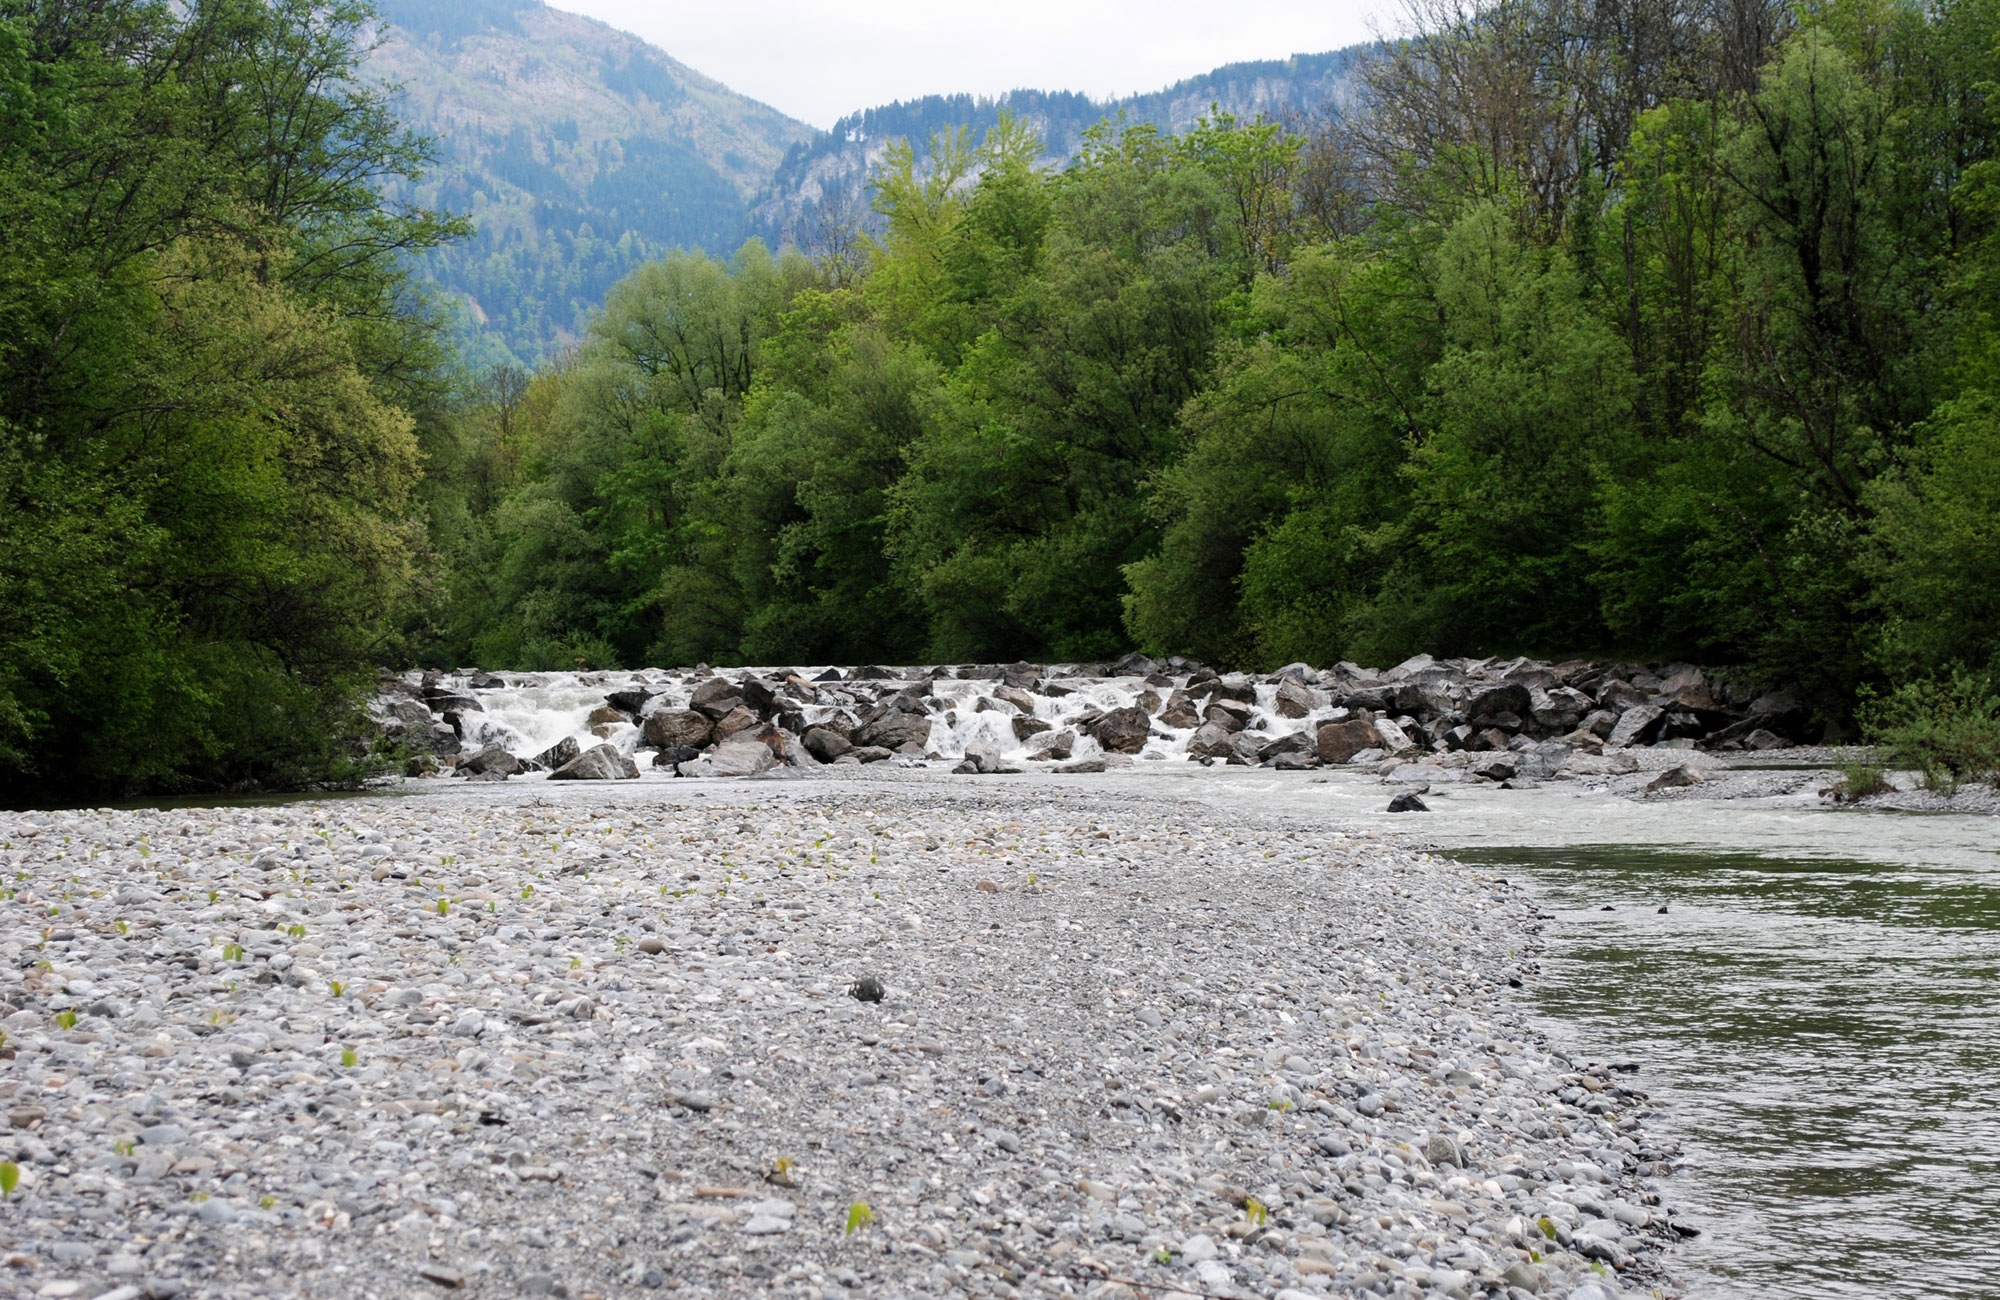
water, wilderness, mountain, lake, river, valley, stream, rapid, reservoir, body of water, bank, ecosystem, landform, geographical feature